Geometry of binary search trees

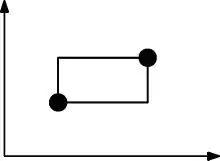
Rectangle spanned by two points. This point set is "not" arborally satisfied.

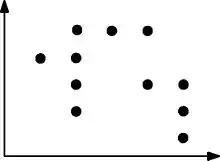
This is an example of an arborally satisfied set of points.

A point set containing the points formula_9 is arborally satisfied if and only if it corresponds to a valid BST for the input sequence formula_10.